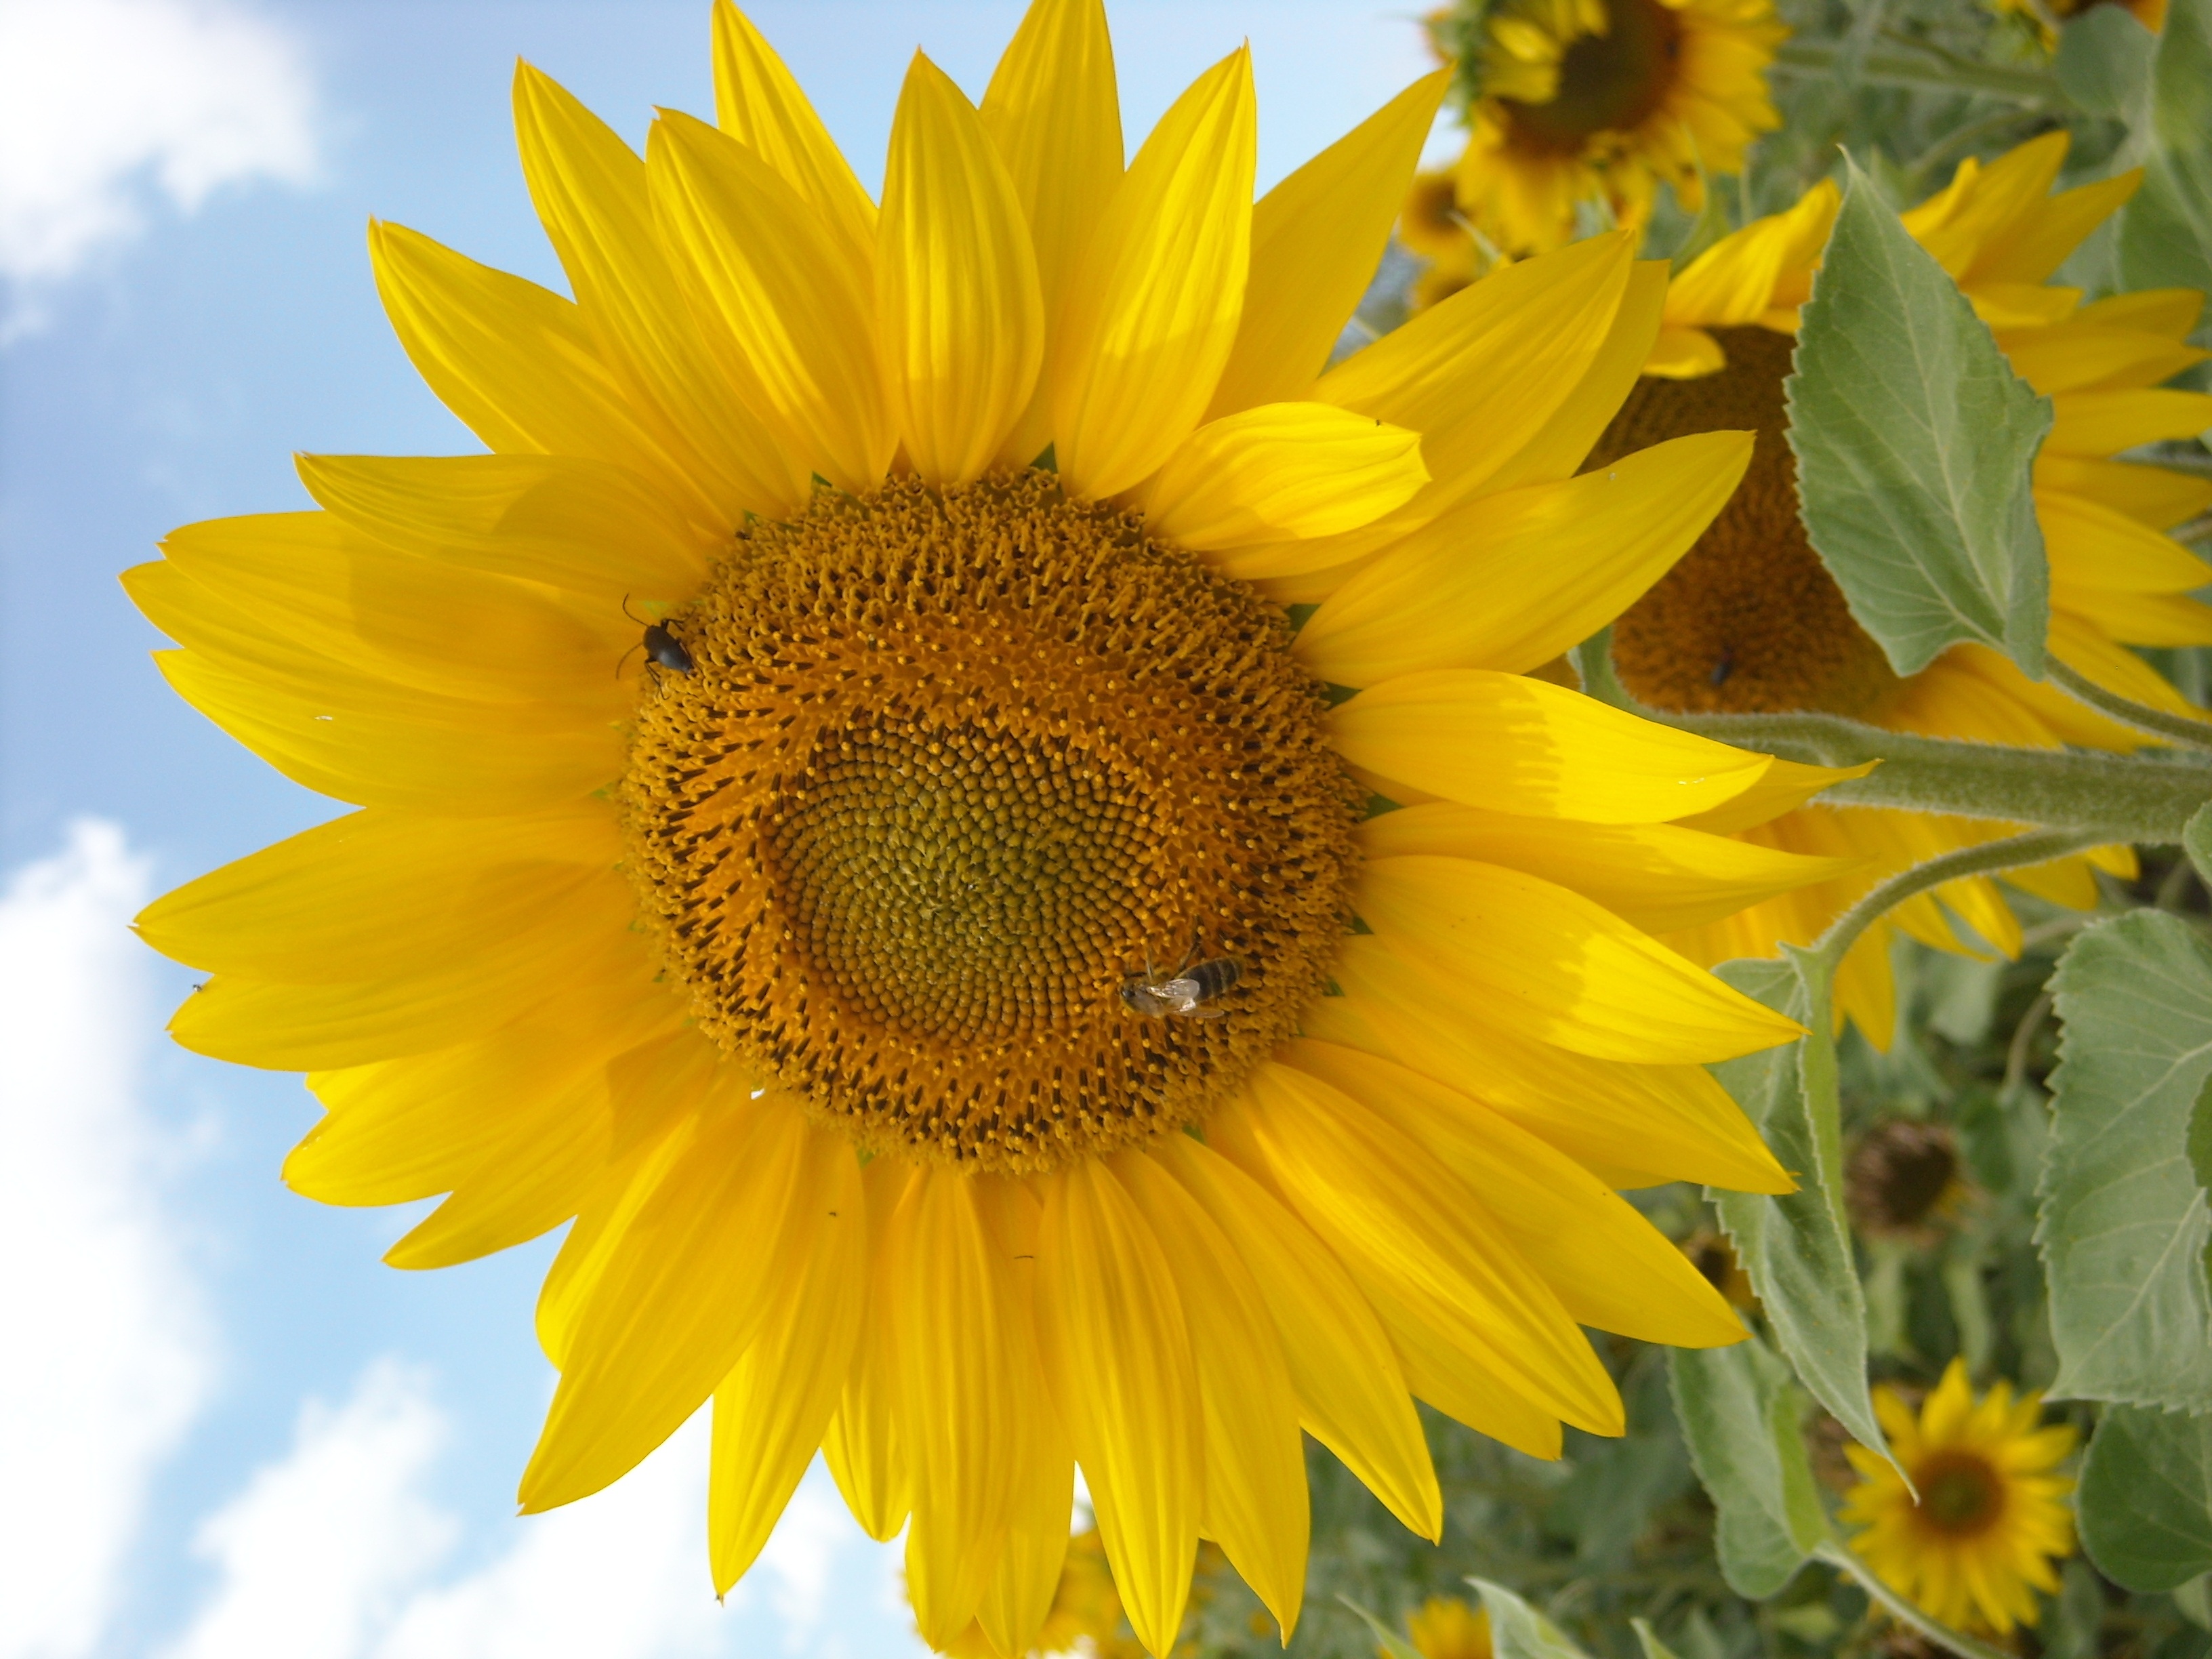
nature, plant, field, flower, petal, produce, yellow, flora, sunflower, vegetarian food, macro photography, flowering plant, daisy family, sunflower seed, annual plant, plant stem, land plant